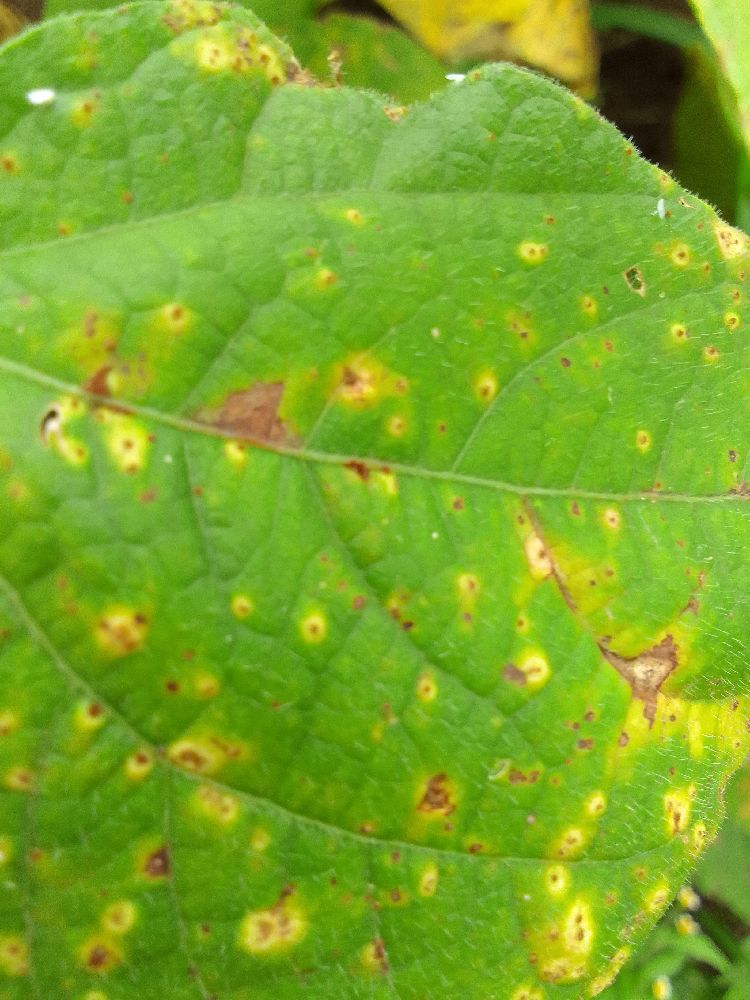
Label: rust